Besançon Franche-Comté TGV station

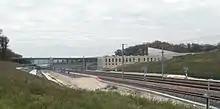
Besançon Franche-Comté TGV station under construction in October 2011.

Besançon Franche-Comté TGV station (French: "Gare de Besançon Franche-Comté TGV") is a French high speed railway station located in Les Auxons, Doubs, eastern France. The station was opened in 2011 and is located on the LGV Rhin-Rhône and Besançon-Viotte-Vesoul railway connecting railway. The train services are operated by SNCF. It serves the city of Besançon (10 km south) and surrounding areas.